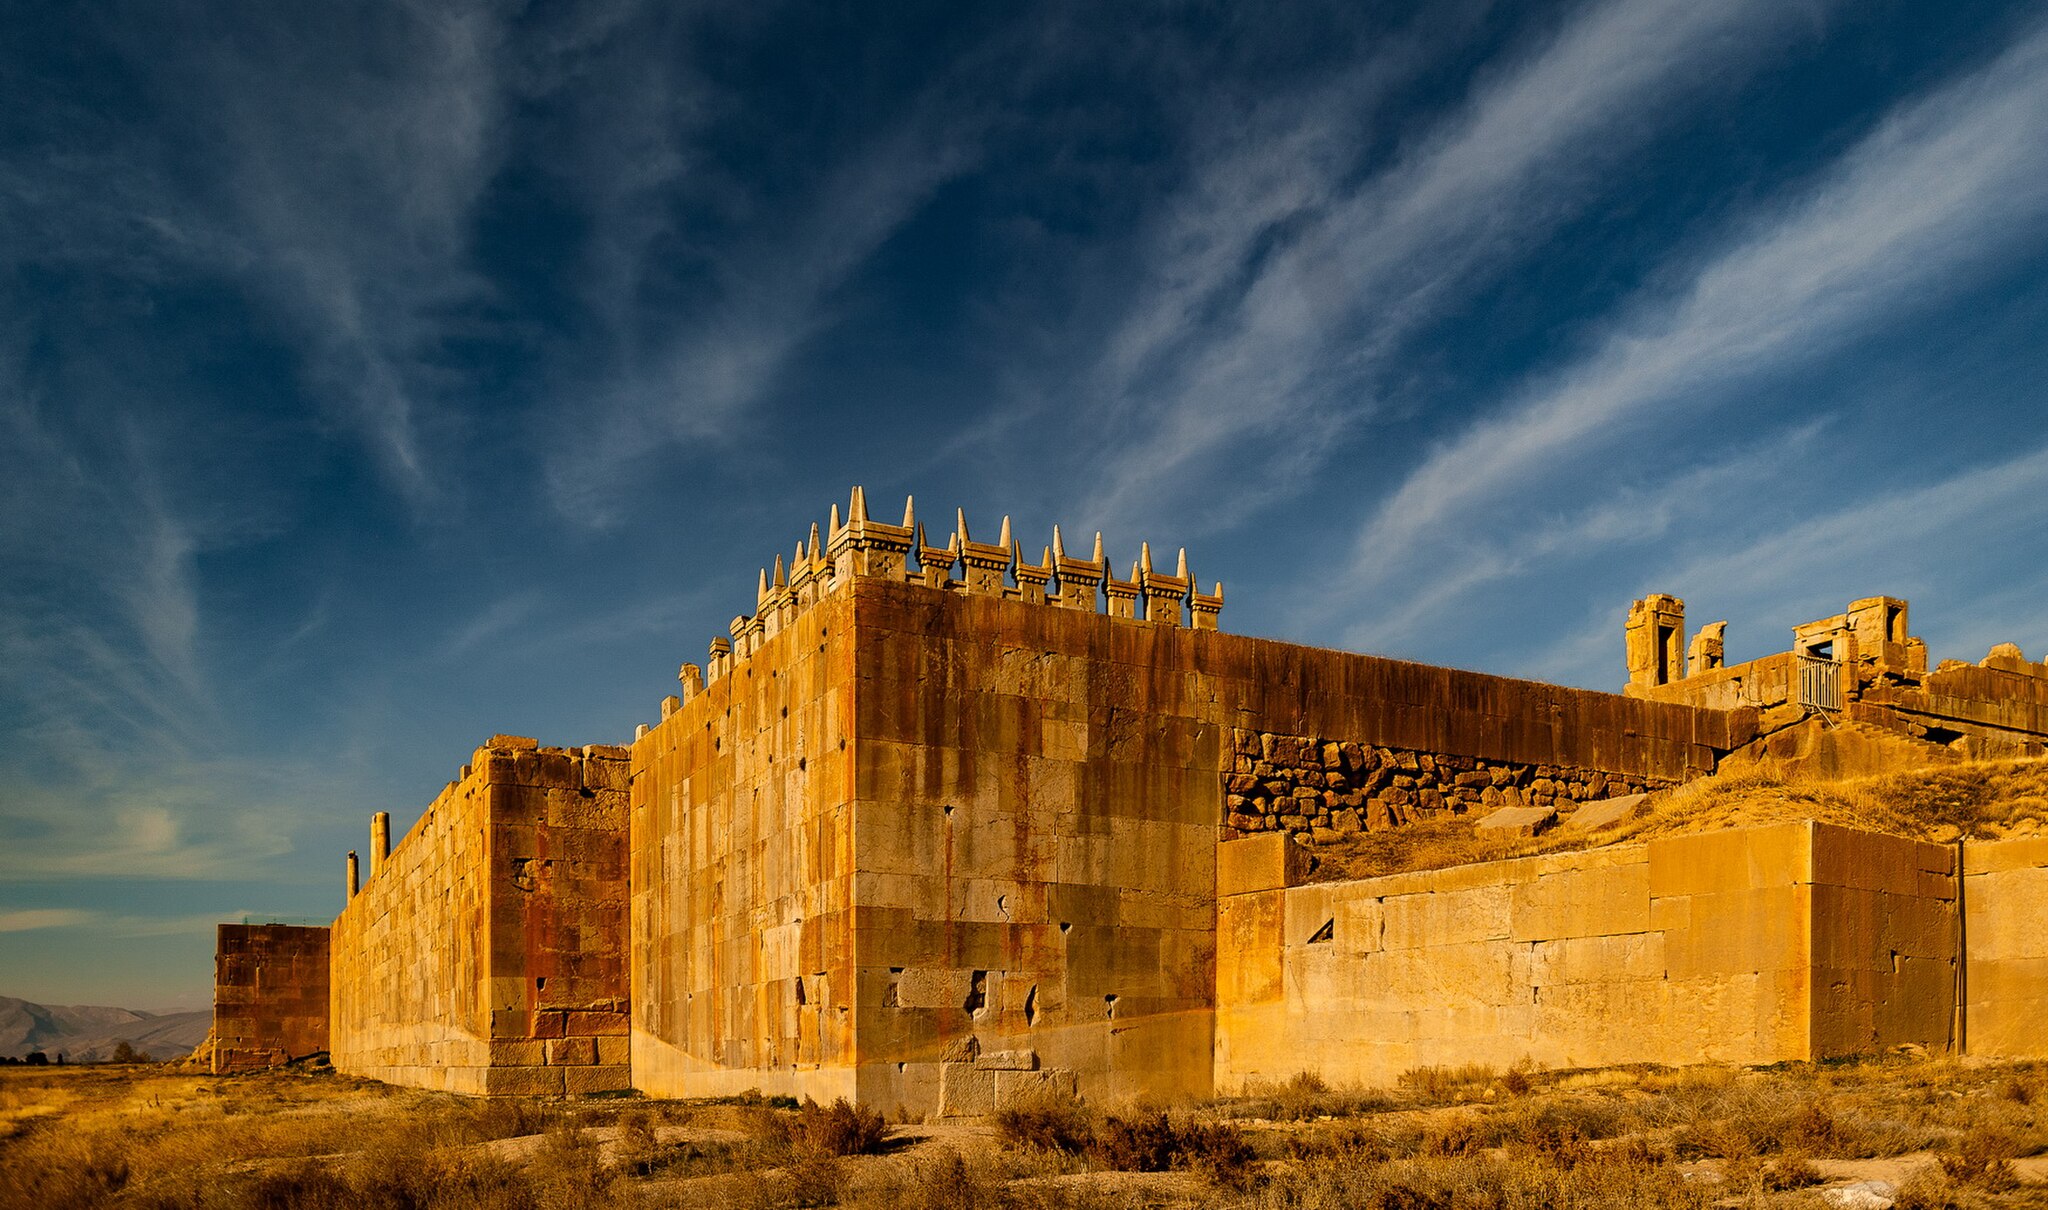
Title: تخت جمشید2
Date: 2021-01-20 16:28:17
Categories: Palace of Artaxerxes I, Self-published work, Cultural heritage monuments in Iran with known IDs, Uploaded via Campaign:wlm-ir, Images from Wiki Loves Monuments in Marvdasht, 2021 in Persepolis, Images from Wiki Loves Monuments 2021, City walls of Persepolis, Images from Wiki Loves Monuments 2021 in Iran